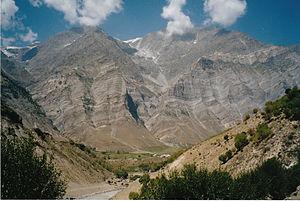
Vallée de la Chenab au pied du col de Rohtang. Himachal Pradesh
Le Himachal Pradesh est un État du nord-ouest de l’Inde. Territoire de l'Union en 1950, le Himachal Pradesh est devenu le dix-huitième État de la République indienne en 1971. Sa capitale, Shimla, fut pendant près d'un siècle la capitale d'été du Raj britannique.
The Warrior est un film d'aventure dramatique réalisé et écrit par Asif Kapadia, sorti en 2001, en 2002 au Royaume-Uni et en 2003 en Belgique et en France. Le film a été projeté dans plusieurs festivals, tels que le Festival de Saint-Sébastien en 2001 ou encore le Festival du film britannique de Dinard, dans lesquels il a été récompensé à plusieurs reprises.